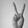
ASL letter: V